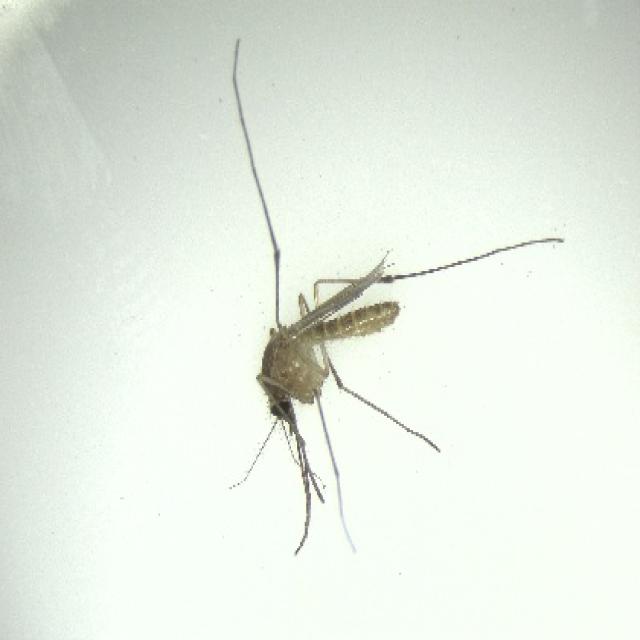
Species: culex_pipiens